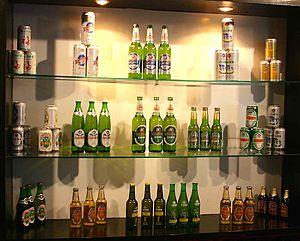
Vitrine montrant différentes anciennes et actuelle (2011) présentation des bouteilles et cannette de la bière de fr:Qingdao dans le musée de la bière de la brasserie. Qingdao